Independent Highland Companies

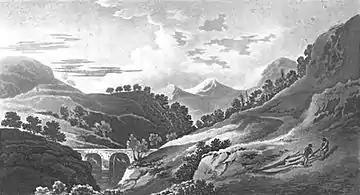
The pass of Killiecrankie. An Independent Highland Company from the Clan Menzies fought at the Battle of Killiecrankie in 1689, but did not become an accredited Independent Company until 26 days after the battle when William III sent the Menzies chief a commission after hearing of his coolness and bravery at the battle.

Scotland followed England in dethroning King James II (VII of Scotland) and replacing him with William III of Orange, whose wife was a Stuart princess, in what was known as the Glorious Revolution of 1688. A Jacobite rising in favour of James broke out in 1689 led by John Graham, 1st Viscount Dundee who had scraped together an army of 1000 men, mainly from the Highland clans such as Clan Cameron, Clan MacGregor, Clan MacDonald of Keppoch, Clan MacDonald of Sleat, Clan MacDonald of Clanranald, MacDonald of Glencoe, Clan MacLean and the Clan MacNeacail. He was opposed by General Hugh Mackay who was himself a Highlander and a Gaelic speaker. Mackay had gained considerable military experience on the continent in the Scots Brigade in Dutch Service. Mackay’s force consisted of one battalion from each of the three regiments of the Dutch Brigade as well as Hasting’s Leven’s regiment which later became the 25th Regiment of Foot and then renamed the King's Own Scottish Borderers. Aside from these regular troops Mackay also had the support of an Independent Highland Company from the Clan Menzies which was led by their clan chief, Captain Robert Menzies. In the ensuing Battle of Killiecrankie, Mackay’s forces were defeated and there are various reasons and accounts given to this by different historians. The Menzies Independent Company was later present at the Battle of Cromdale in 1690 where the Jacobites were defeated.